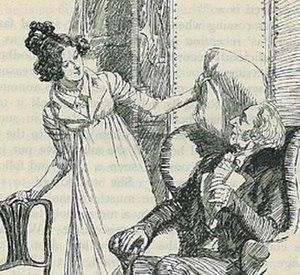
Portrait
Emma Woodhouse est un personnage de fiction créé par la femme de lettres britannique Jane Austen. Elle est le personnage central du roman qui porte son nom, Emma, publié en 1815, où tout, ou presque, est présenté au lecteur de son point de vue.